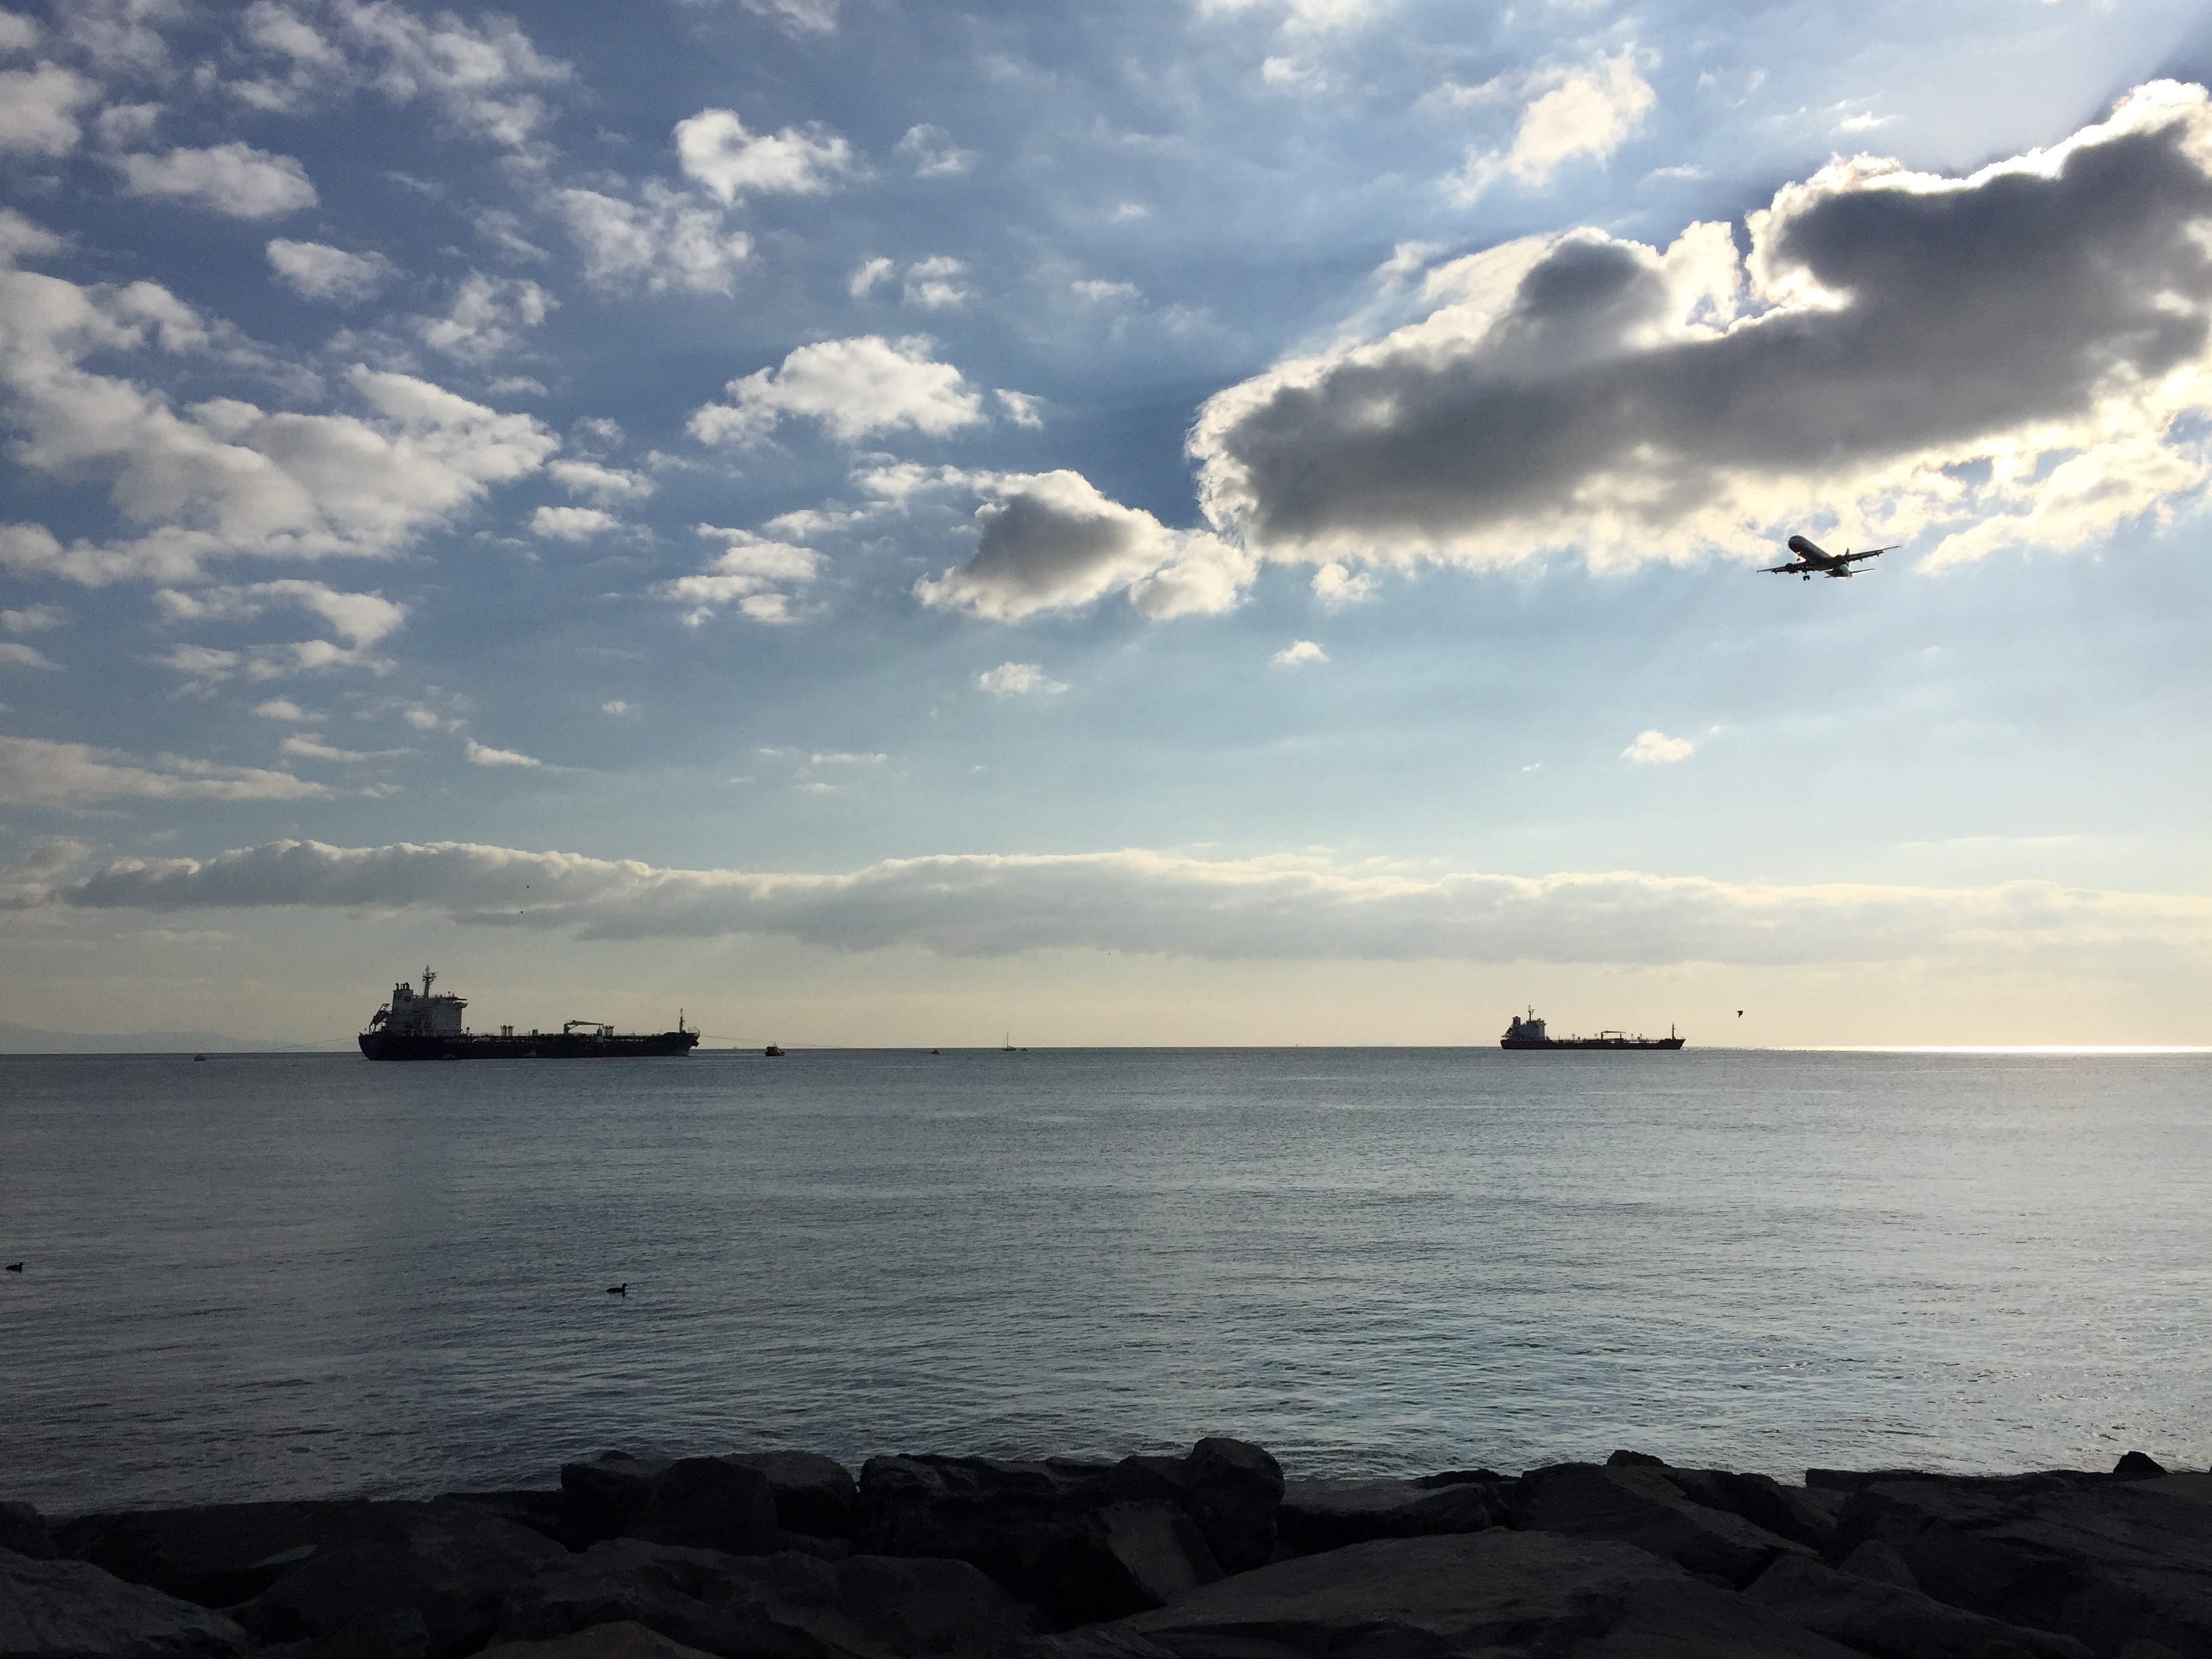
beach, sea, coast, ocean, horizon, cloud, sky, sunrise, sunset, sunlight, morning, shore, wave, lake, dawn, dusk, evening, reflection, vehicle, bay, body of water, loch, meteorological phenomenon